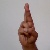
The image shows a hand gesture representing the letter 'R' in Indian Sign Language.